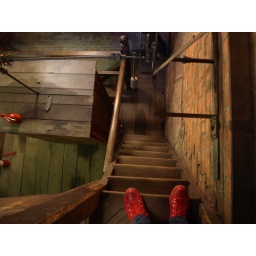
The clock tower &amp;amp; my red cons. I like the greens and reds in this shot...